California State Polytechnic University, Pomona

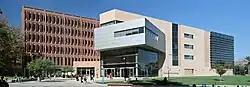
Main entrance of the Cal Poly Pomona University Library

The university has actively sought to reduce carbon emissions and energy usage on campus. In November 2007, Cal Poly Pomona became a signatory member of the American College & University Presidents Climate Commitment. Among other things, this committed the university to ensure that within one year, it would purchase or produce at least 15% of the institution's electric consumption from renewable sources. The university, along with other members in the CSU, is also a member of the California Climate Action Registry. and lists on "The Princeton Review's" "Guide to 375 Green Colleges". As a part of the campus' Climate Action Plan to reduce its carbon footprint, the campus offers incentive parking for students and faculty participating in its Rideshare program. The carpooling initiative gives users the opportunity to park in reserved spaces located closer to campus buildings.